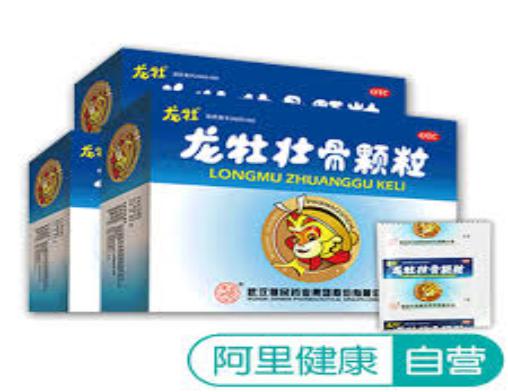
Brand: longmu-2
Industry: Medical